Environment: lab
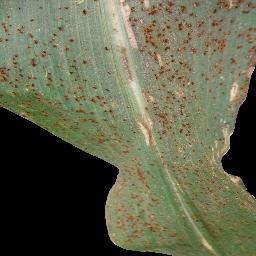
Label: common_rust